Tesso

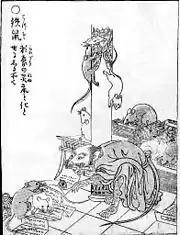
"Tesso" (鉄鼠) from the "Gazu Hyakki Yagyō" by Toriyama Sekien. The text on the top left reads, "it is the place known to the world where Raigō's spirit turned into a rat" (頼豪の灵（霊）鼠と化(かす)と世尓(に)志(し)る所也)

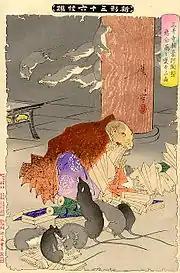
"Mii-dera Raigō Ajari Akunen Nezumi to Henzuru Zu" from the "Shinkei Sanjūrokkai Sen" by Tsukioka Yoshitoshi. It faithfully depicts the writings in the "Genpei Jōsuiki".。

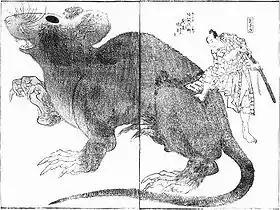
"Raigō Ajari Kaisoden" (頼豪阿闍梨恠鼠伝) by Takizawa Bakin and illustrated by Katsushika Hokusai. The big rat that appears in front of Nekoma Michizane is written in the text to be the size of about an ox, but the illustration exaggerates it and depicts it as a giant beast.。

Tesso (鉄鼠) is a Japanese yōkai related to the vengeful spirit (onryō) of the Heian period monk Raigō and a mouse. The name "tesso" is a name given by Toriyama Sekien in the Edo period collection of yōkai pictures, the "Gazu Hyakki Yagyō", and this yōkai can also be called the Raigo-derived name Raigō-nezumi (頼豪鼠) as from the "Enkyōhon" (延慶本, alternatively read "Enkeihon"), a yomihon version of the "Heike Monogatari", or Mii-dera-nezumi (三井寺鼠) derived from Mii-dera in Ōtsu, Shiga Prefecture as in the Edo period yōkai themed kyōka picture book, the "Kyōka Hyaku Monogatari". They became known starting in the Heisei period from its adoption in the mystery novel "Tesso no Ori" (The Tesso's Cage) by Natsuhiko Kyogoku.